Eddington, Victoria

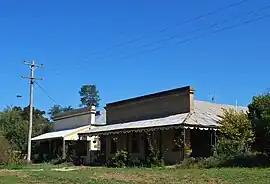
Buildings in Eddington

Eddington is a locality in the Shire of Loddon, and Shire of Mount Alexander, Victoria, Australia. It is approximately north-west from Melbourne. Eddington is located on the Loddon River. At the , Eddington had a population of 113.